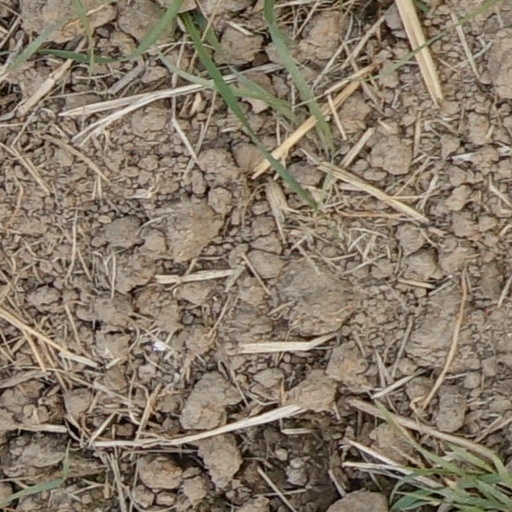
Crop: wheat